Cadet scandal

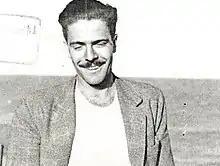
Adolfo José Goodwin, a close friend of Ballvé Piñero and one of the main men involved in the scandal.

Ballvé Piñero's close group of friends included Adolfo José Goodwin, Ernesto Brilla, Romeo Spinetto and young model Sonia (pseudonym of Blanca Nieve Abratte), the only woman involved. Other mutual friends of the bourgeois circle to which he belonged included Pepe Emery, Raúl Herrán Molina and renowned architect Daniel Duggan. Ballvé Piñero, Goodwin and Spinetto had a fetish for uniforms and started dating cadets through Brilla, with whom they shared a taste for military men. By mid-1942, Mario Indalecio Villafañe and Javier Calvo Reyes joined the group of friends. Between June and July, the young men began to dedicate themselves almost exclusively to seducing cadets, traveling through Santa Fe avenue and using young Sonia to capture their interest in the parties. Ballvé Piñero met his first cadet, Pedro, on the night of June 15, 1942—who had been picked up by Brilla on Corrientes avenue earlier that afternoon—and they soon developed a romantic relationship. Pedro introduced the group of friends to fellow cadets Juan Carlos and Jorge, and they all began to go out together. For his part, Goodwin also began a courtship with cadet Juan Carlos. According to artist Fernando Noy—who got his version from Paco Jamandreu and one of the cadets involved—ten or twelve well-off ladies used to take part in the reunions as "camouflage", interspersed with their designers such as Jamandreu himself, and the cadets invited by Abratte. Once these women left at midnight, the "locas" arrived to the party in luxury cars—many of them while cross-dressing—to have encounters with the "chongos". The guests to the parties were recruited directly or through some "procureurs" such as Jorge Olchansky (under the pseudonym Celeste Imperio), and also by the young Sonia. Besides Junín street, many of the parties took place at Rómulo Naón's apartment on Beruti street, another upper-class young man.